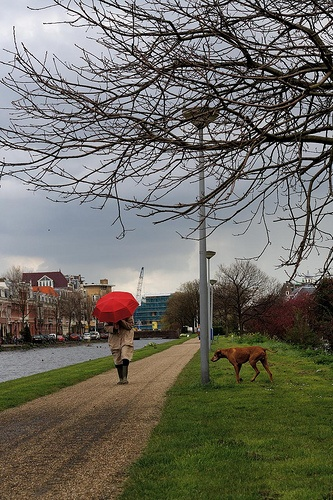
A man walking down a dirt road while holding an umbrella.
A person walking down the street with an umbrella
A person holding an umbrella walks by a dog on the sidewalk.
A person is walking with an open umbrella near a large dog.
A person with a red umbrella and a dog on a walking trail.